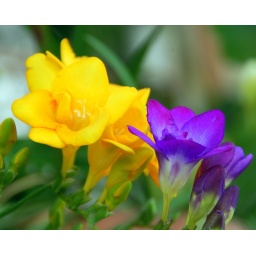
..in a window box below the Acropolis.